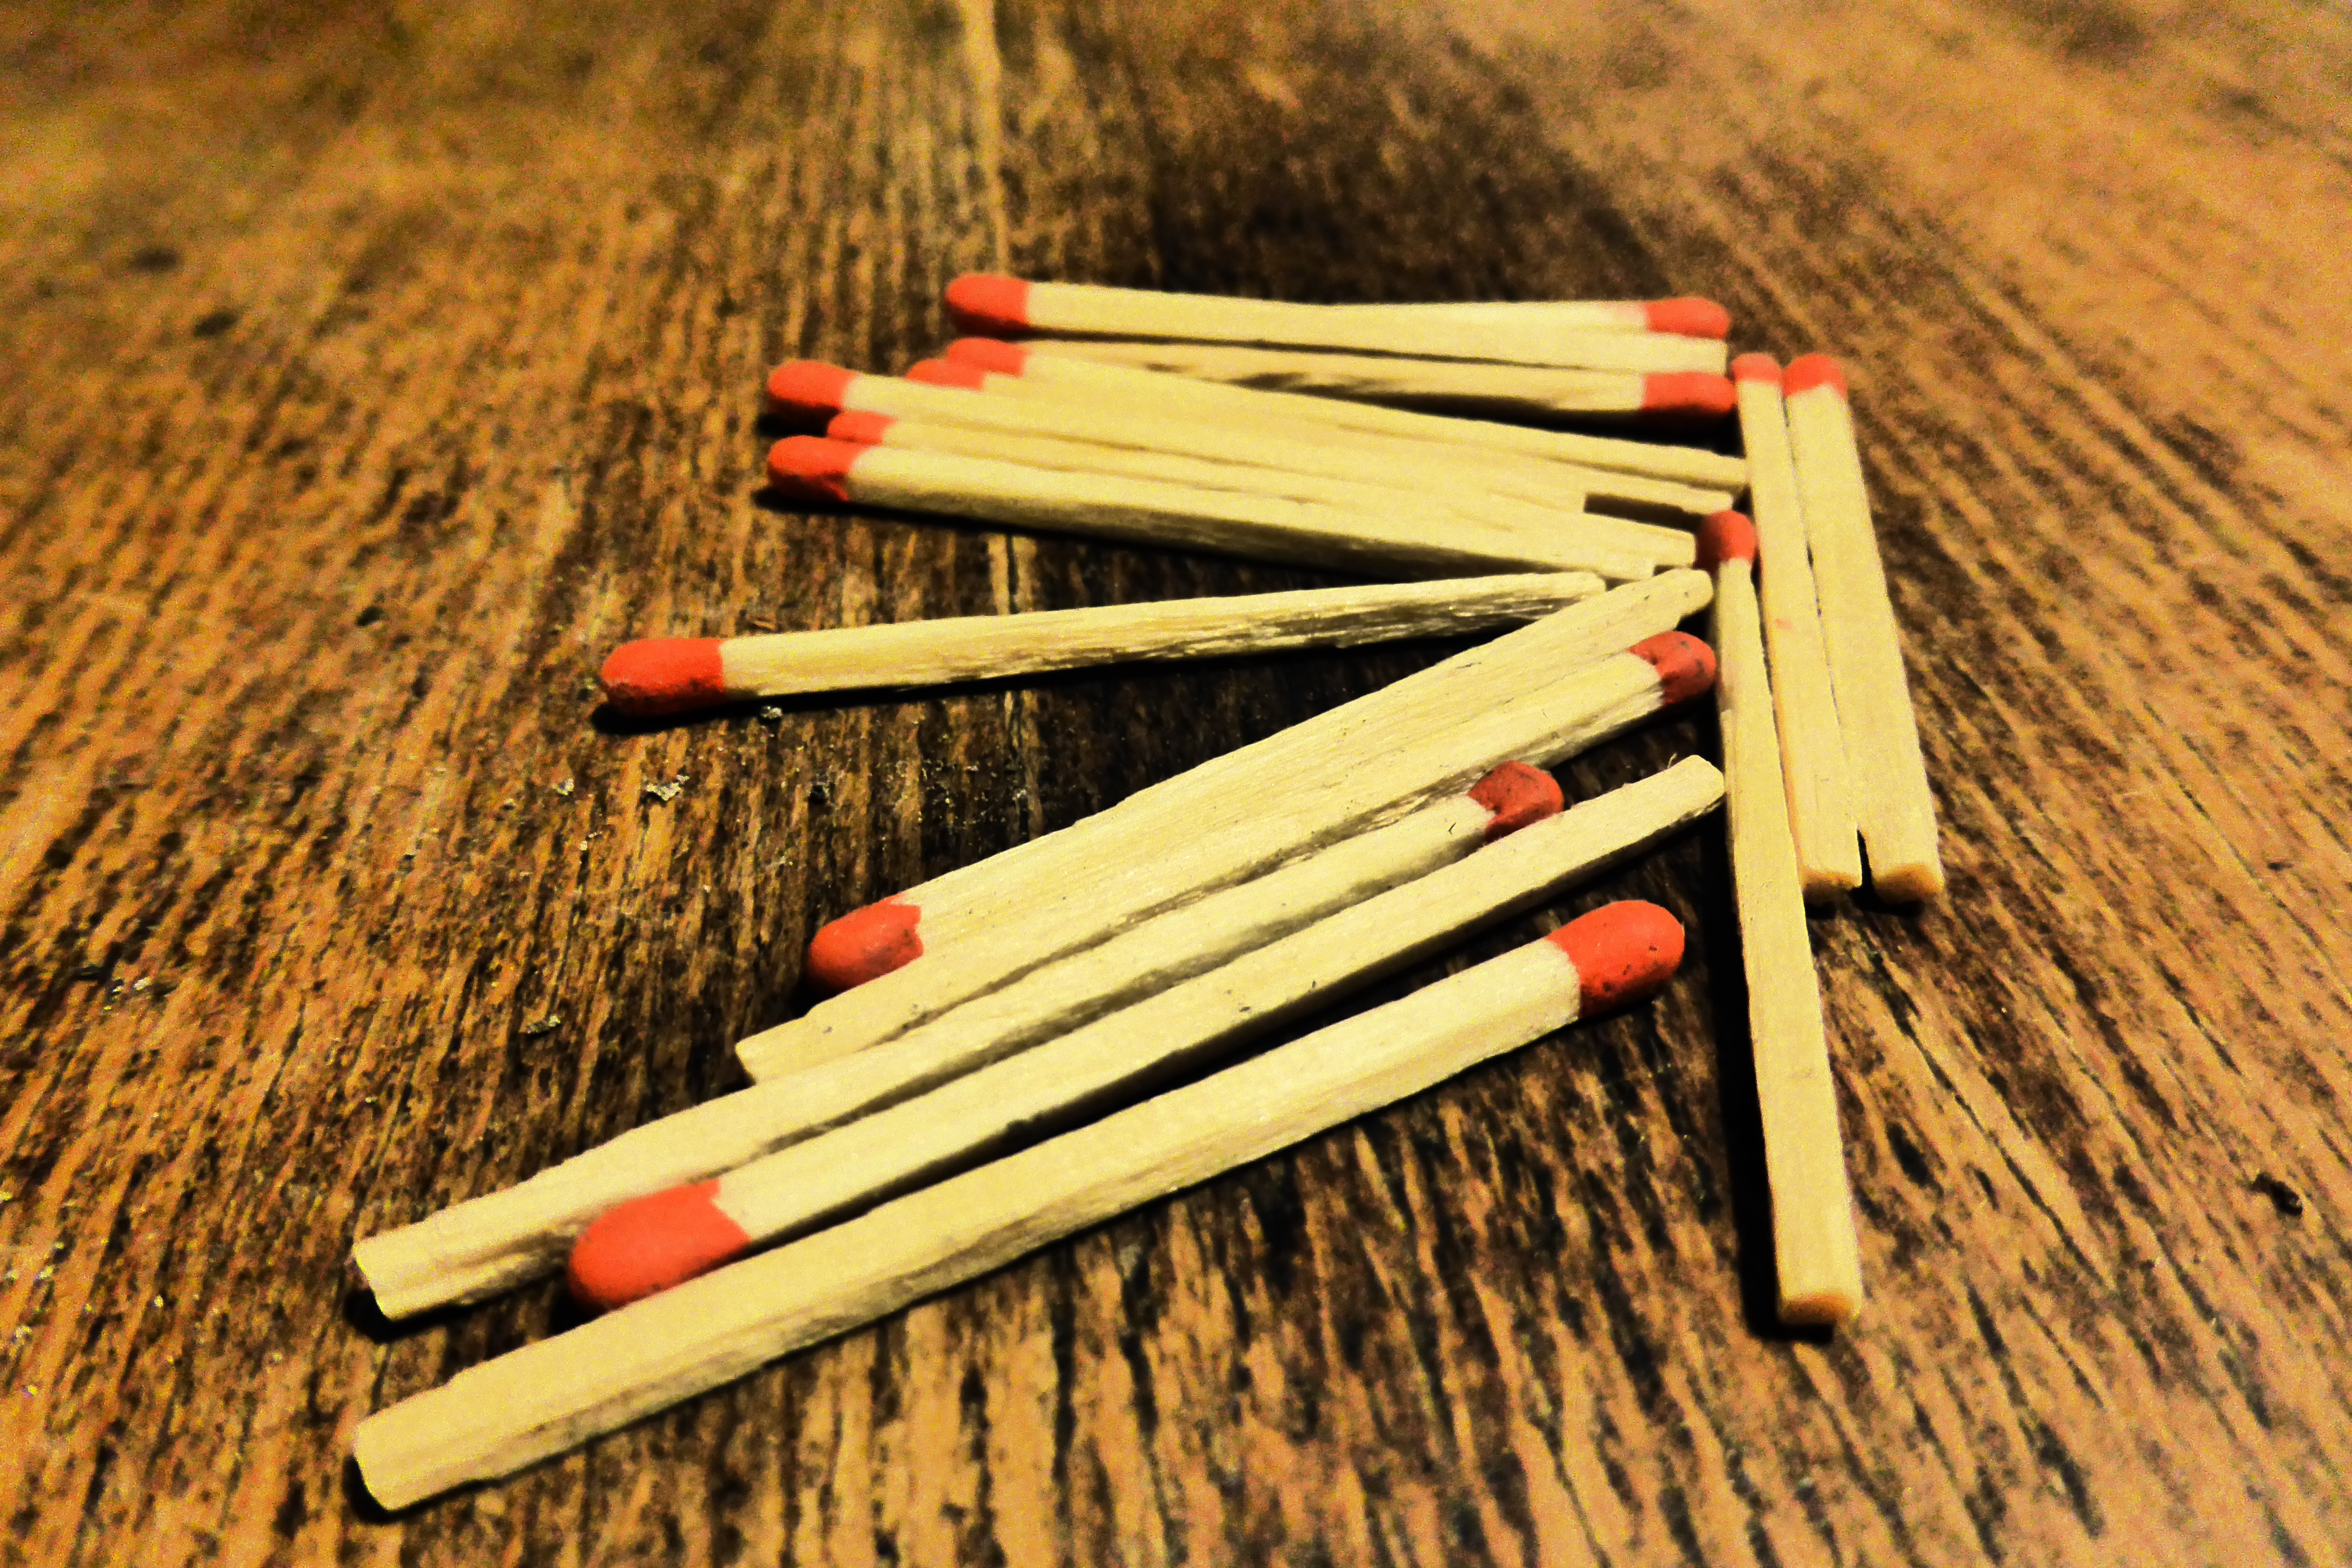
pencil, wood, red, color, match, sticks, matches, match head